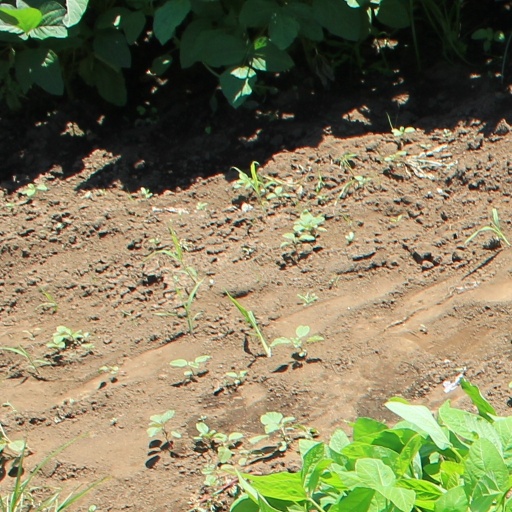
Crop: soybean